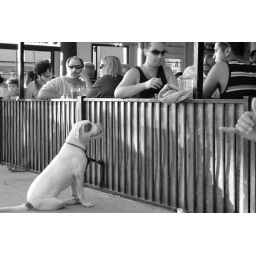
Originally shot in color, but I'm liking the black and white version better